Jimmy Nordin

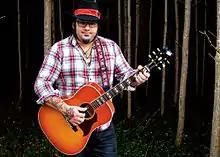
Jimmy Nordin in 2012.

Lars "Jimmy" Morgan Nordin (born 19 October 1979 in Falun) is a Swedish folk singer and ex-shot putter. His biggest athletics achievements were the finals of the 2002 European Indoor Championships and 2002 European Championships.